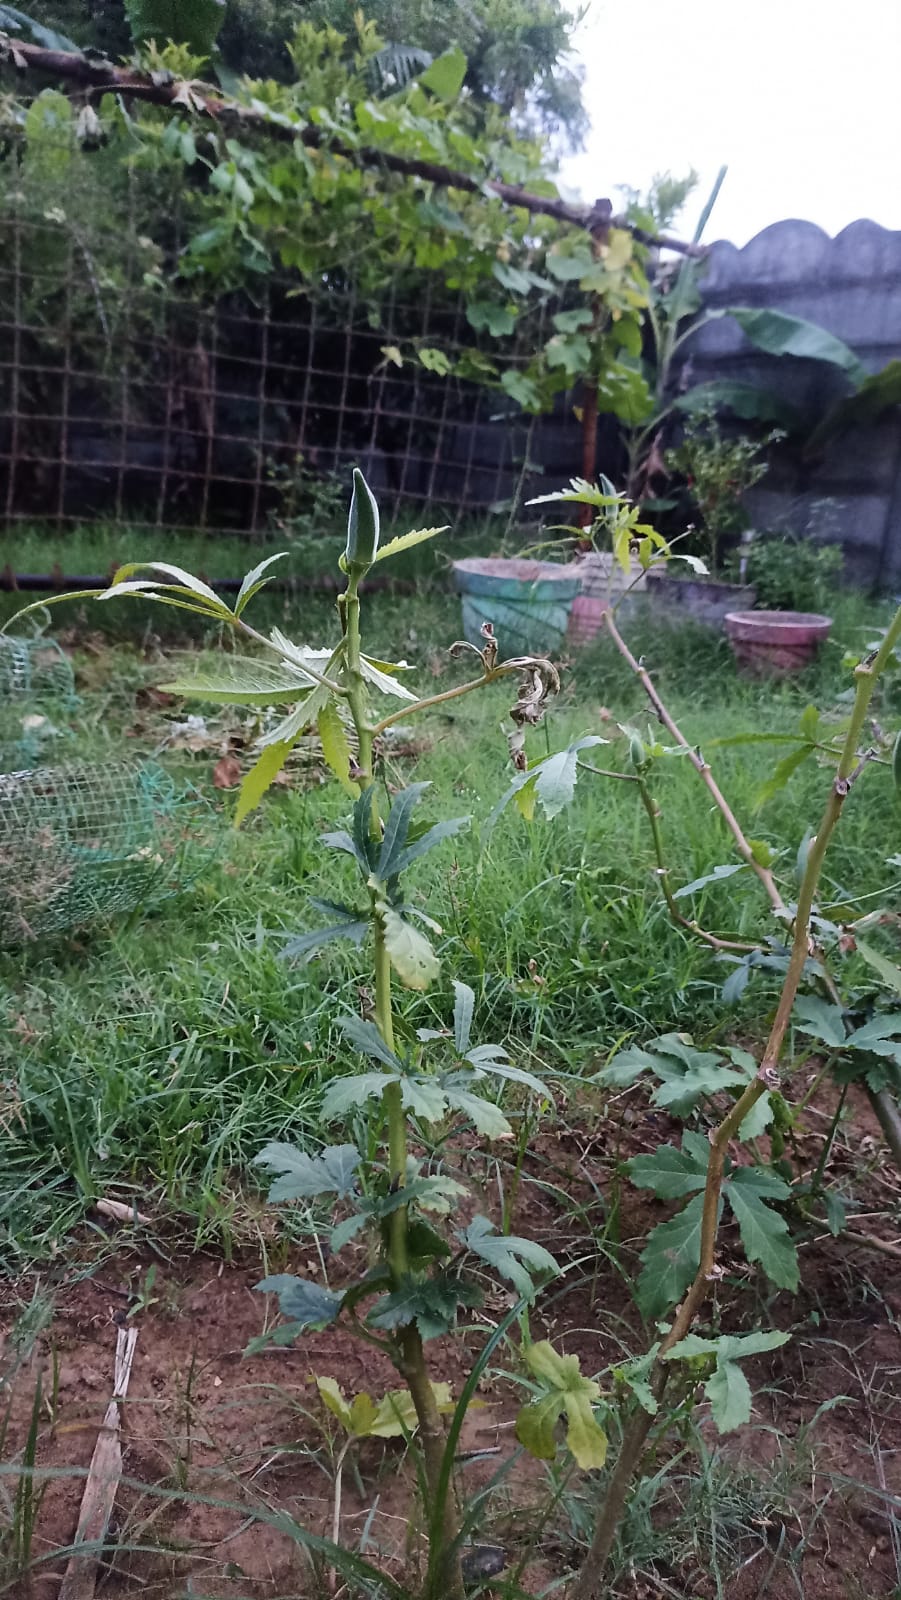
Label: Under-mature